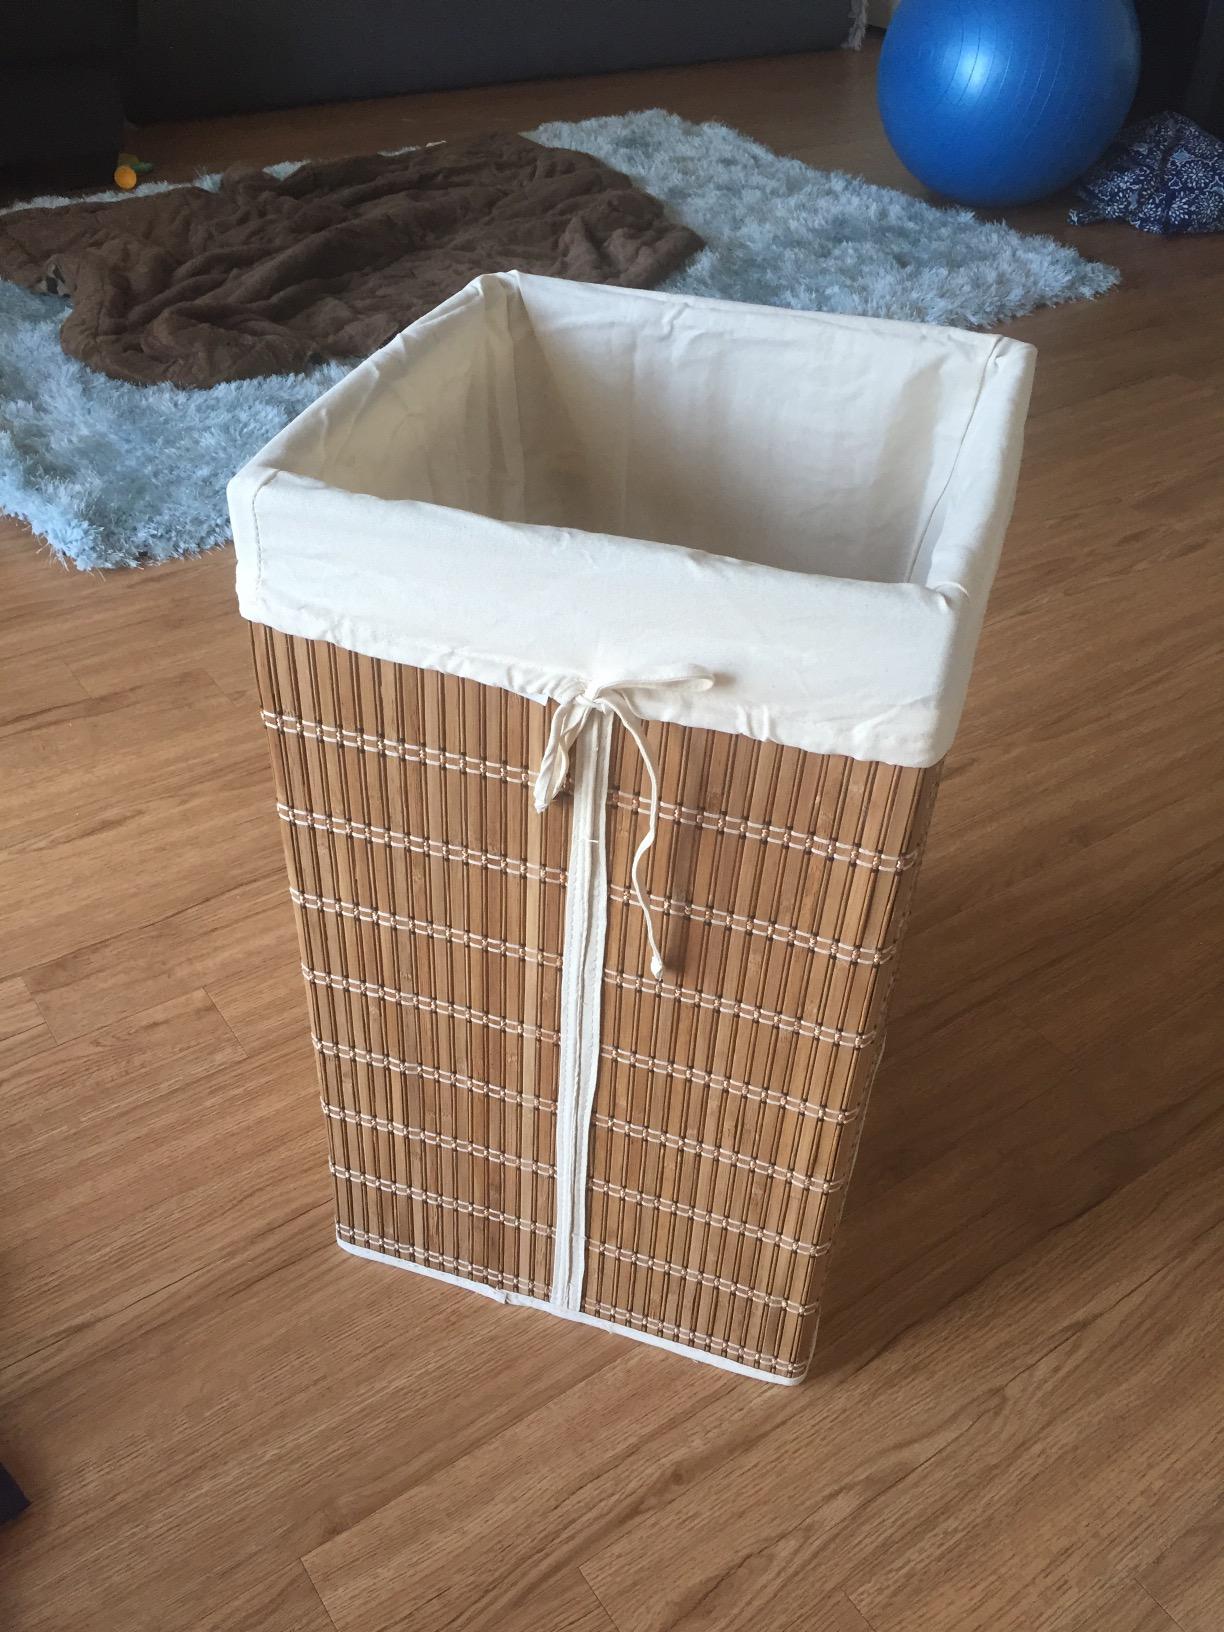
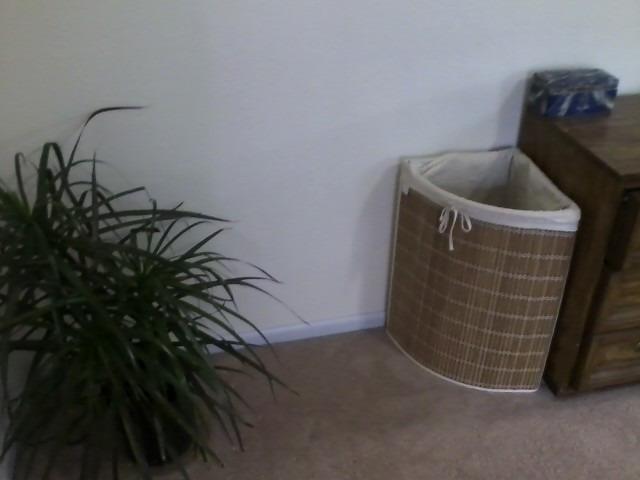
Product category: items_hamper
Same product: no